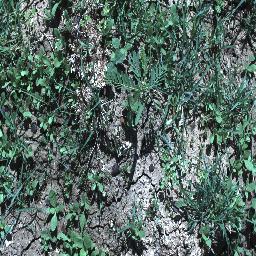
Label: negative